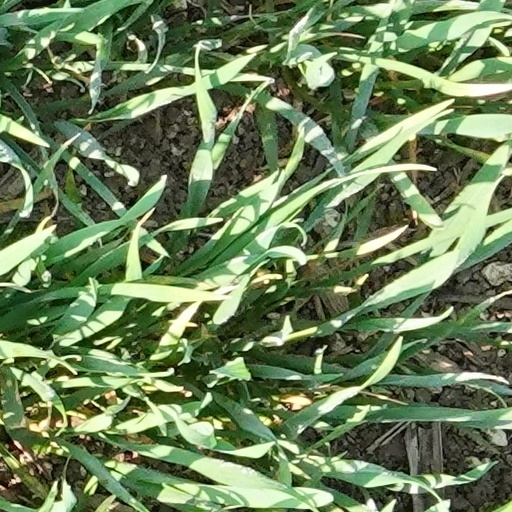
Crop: wheat